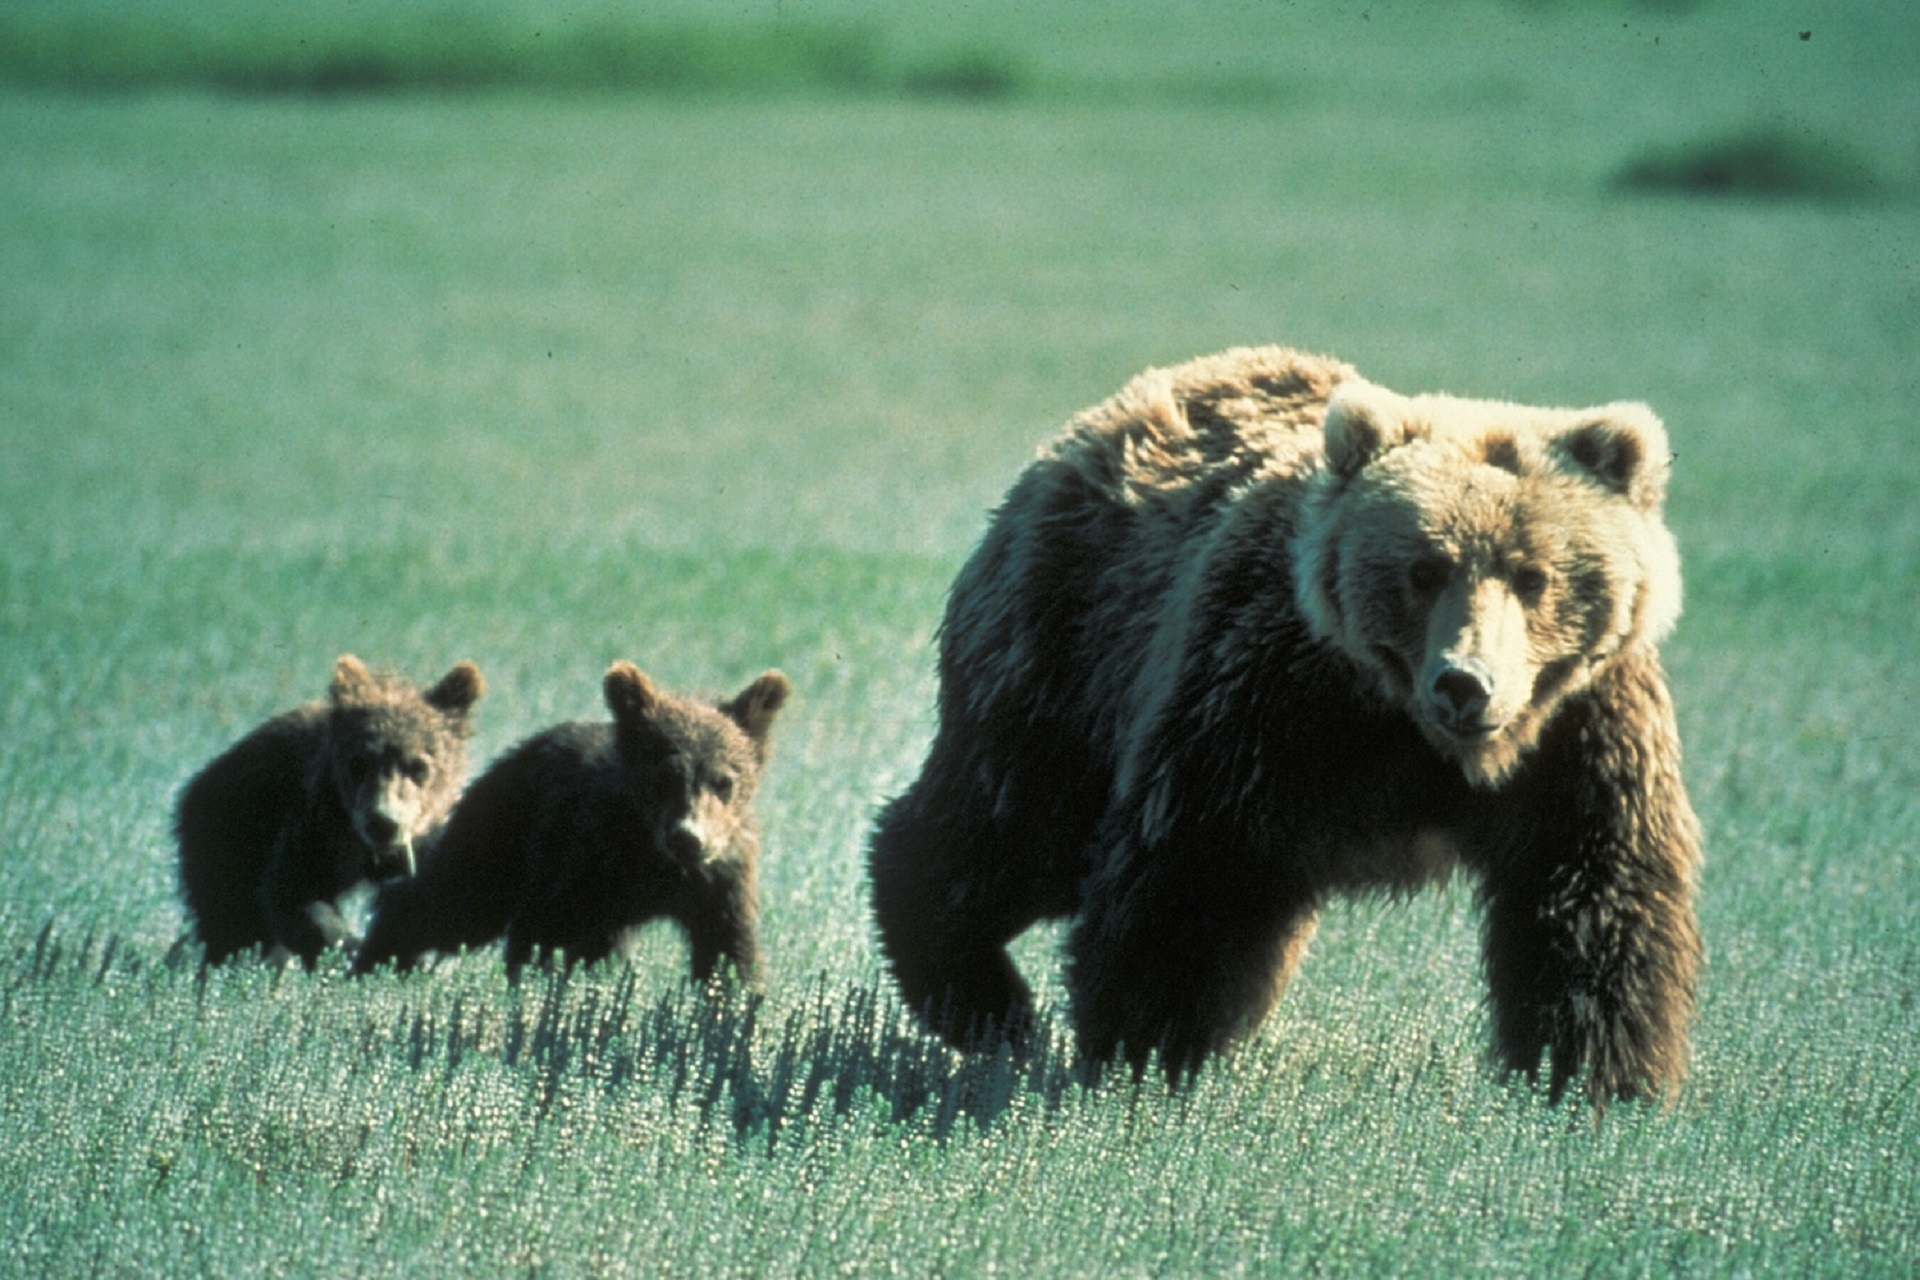
nature, grass, wilderness, bear, wildlife, grizzly, wild, young, park, mammal, predator, fauna, brown bear, outdoors, national, mother, vertebrate, bears, large, cubs, omnivore, grizzly bear, carnivoran, american black bear